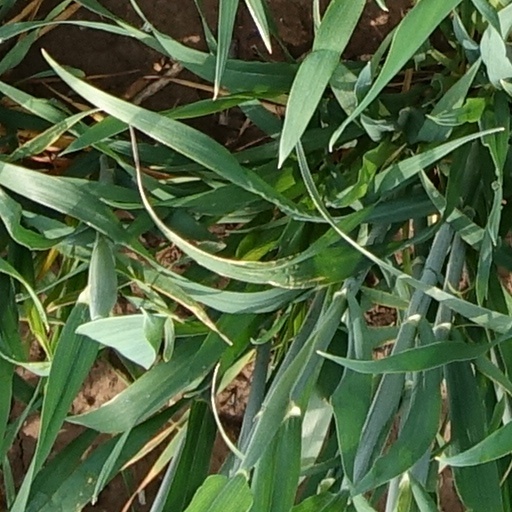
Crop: wheat